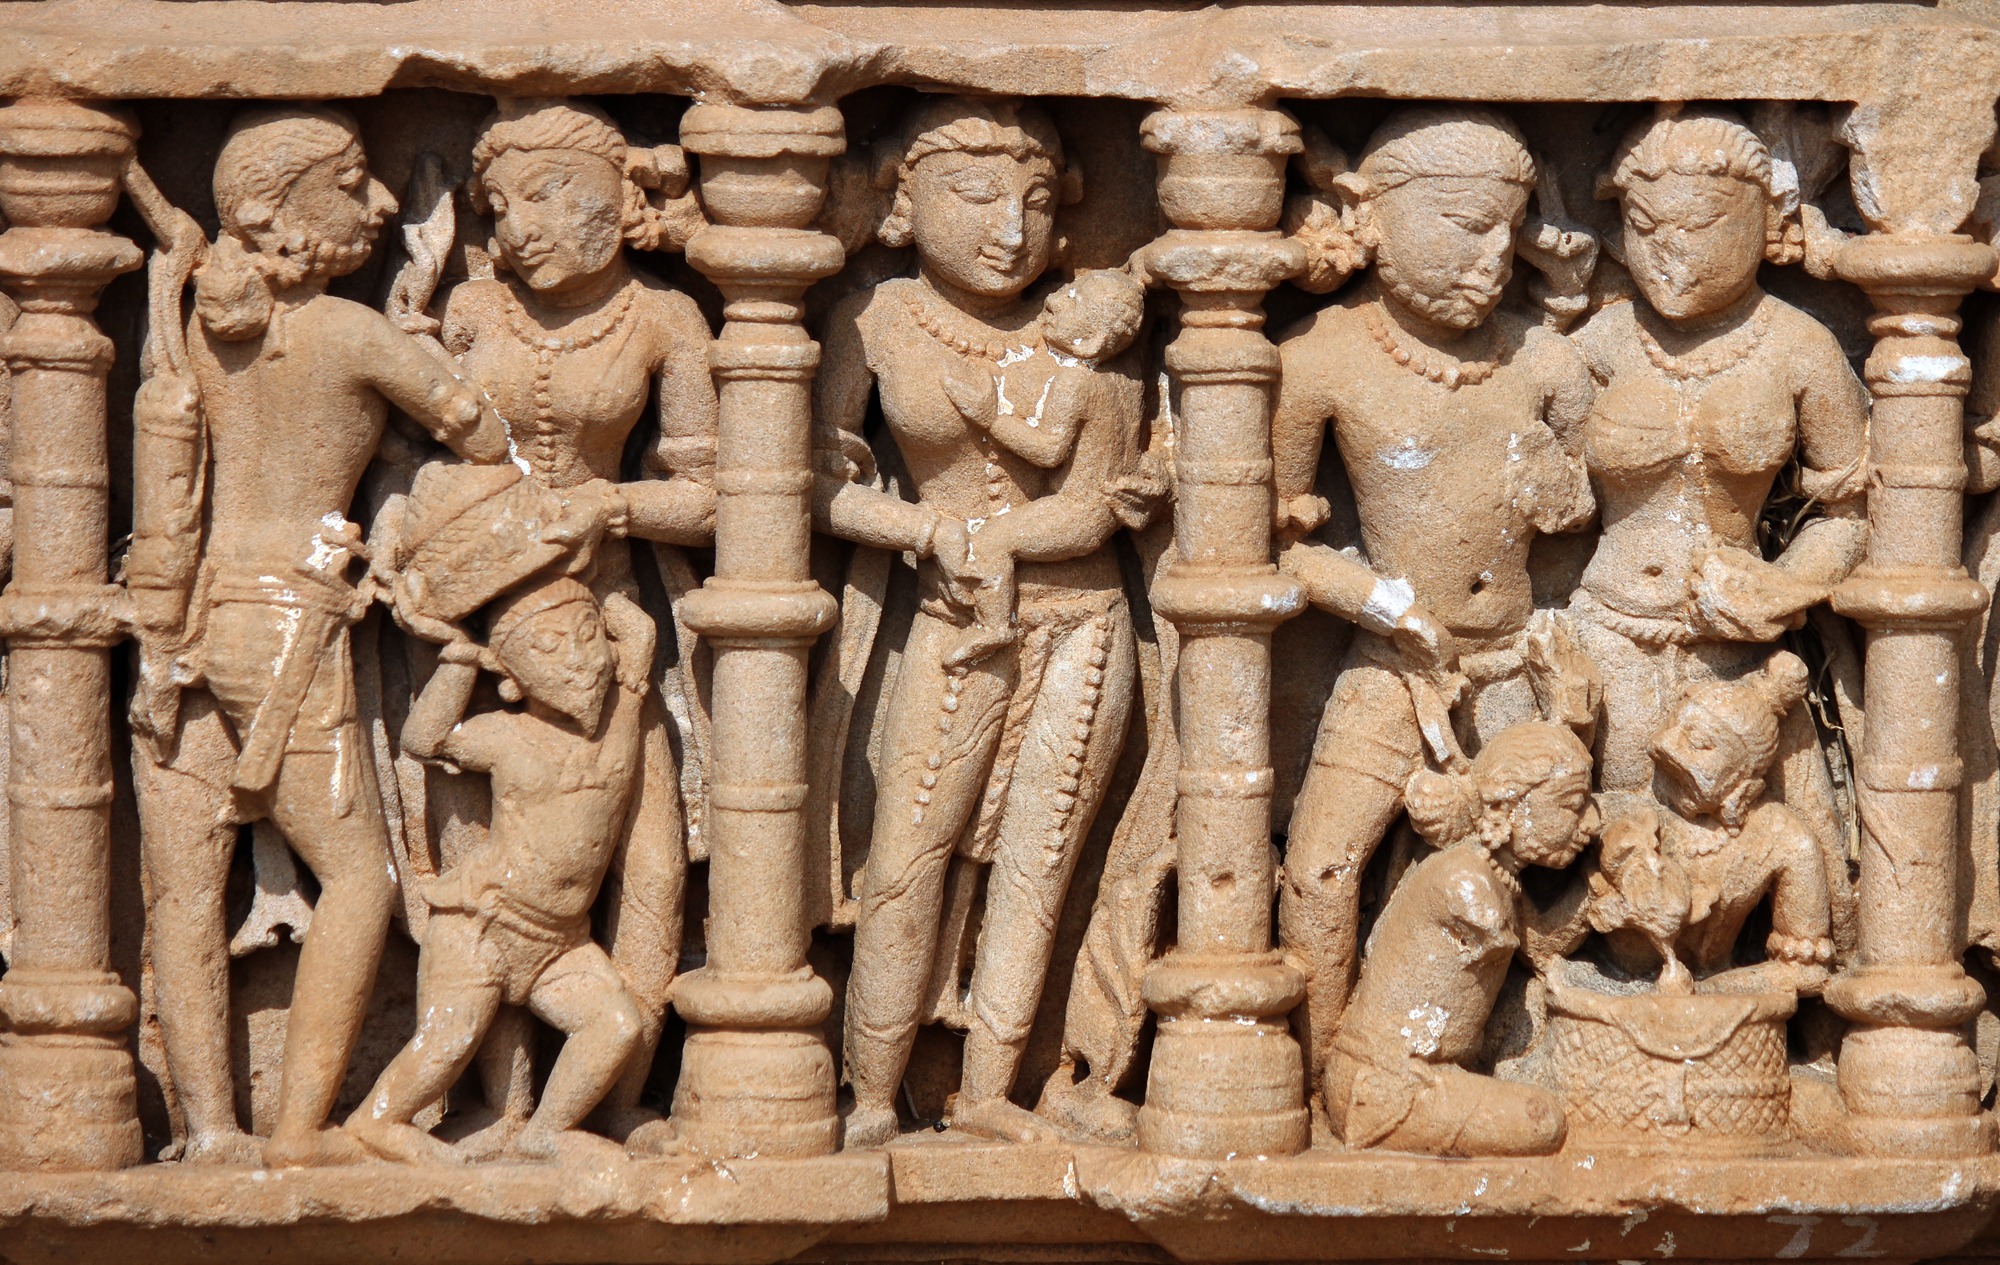
wood, stone, monument, statue, ancient, landmark, sculpture, art, anthropology, temple, archeology, culture, history, famous, india, historical, carving, relief, mythology, rajasthan, archaeological site, stone carving, hindu temple, ancient history, egyptian temple, sikar